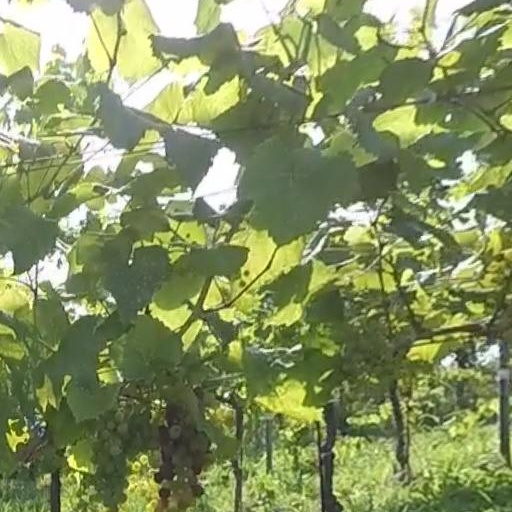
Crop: grape